Caldarchaeol

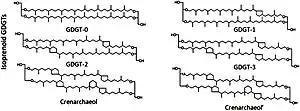
Molecular structures of iGDGTs containing 0 to 4 cyclopentane rings (GDGT-0 to GDGT-4).

Caldarchaeol is a membrane-spanning lipid of the isoprenoid glycerol dialkyl glycerol tetraether (iGDGT) class, produced and used by archaea. Membranes made up of caldarchaeol are more stable since the hydrophobic chains are linked together (as compared to lipid bilayer structures in eukaryotes and bacteria), allowing archaea to withstand extreme conditions.